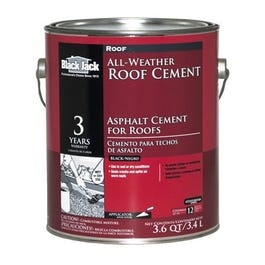
All-Weather Roof Cement, 3.6-Qt.
Black jack, 3.6 qt, all weather roof cement, fiber reinforced, thick trowel grade. Pliable asphalt roof cement that can be used in wet or dry conditions, seals cracks & splits, seals flashings & other roof projections, ideal for many roof repairs & for stopping roof leaks around vent pipes, spouts, valleys, skylights, gutters, & chimneys, use for construction & repair of flashings, but not on rubber membranes or epdm roofing, may also be used to seal cracks in exterior chimneys, walls, foundation joints & for lining leaking gutters & troughs, 3 year limited warranty.
Brand: Black Jack
Category: Hardware > Building Consumables > Protective Coatings & Sealants > Roof Sealants